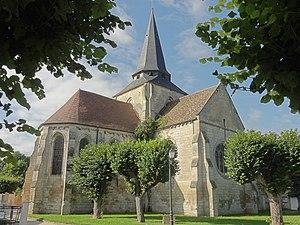
Vue depuis le nord-est.
L'église Saint-Lucien est une église catholique paroissiale située à Avernes, en France. L'histoire de la paroisse reste dans l'ombre. Sa fondation remonte au moins au milieu du XIIᵉ siècle, époque de laquelle date le portail, qui n'est plus tout à fait roman, ni encore vraiment gothique. Le reste de l'église est pour l'essentiel de style gothique primitif. Le chœur et la croisée du transept ont été bâtis en premier lieu, vers la fin du XIIᵉ siècle. Les croisillons ont suivi peu de temps après. La profondeur du sanctuaire, la voûte sexpartite de la première travée, et l'agencement particulier des supports sont remarquables, même si les colonnettes des ogives manquent aujourd'hui. En 1883 et 1888, le chœur et le croisillon sud ont subi des restaurations assez radicales, qui apportent notamment le remplacement des clés de voûte et de la quasi-totalité des chapiteaux. Au début du XXᵉ siècle, la restauration du croisillon nord n'est en revanche pas menée à terme, et le résultat est la présence de blocs cubiques en guise de chapiteaux.